Traymore station (PAAC)

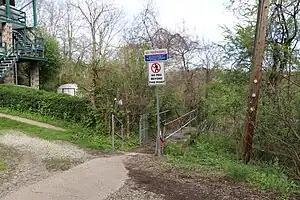
The top of the closed stairs to Traymore in 2017

Traymore was a station on the Port Authority of Allegheny County's light rail network, located in the Beechview neighborhood of Pittsburgh, Pennsylvania. The street level stop was located in an especially hilly portion of the area known for its rolling terrain, providing access to commuters within walking distance via concrete stairs at the dead end of Traymore Avenue.